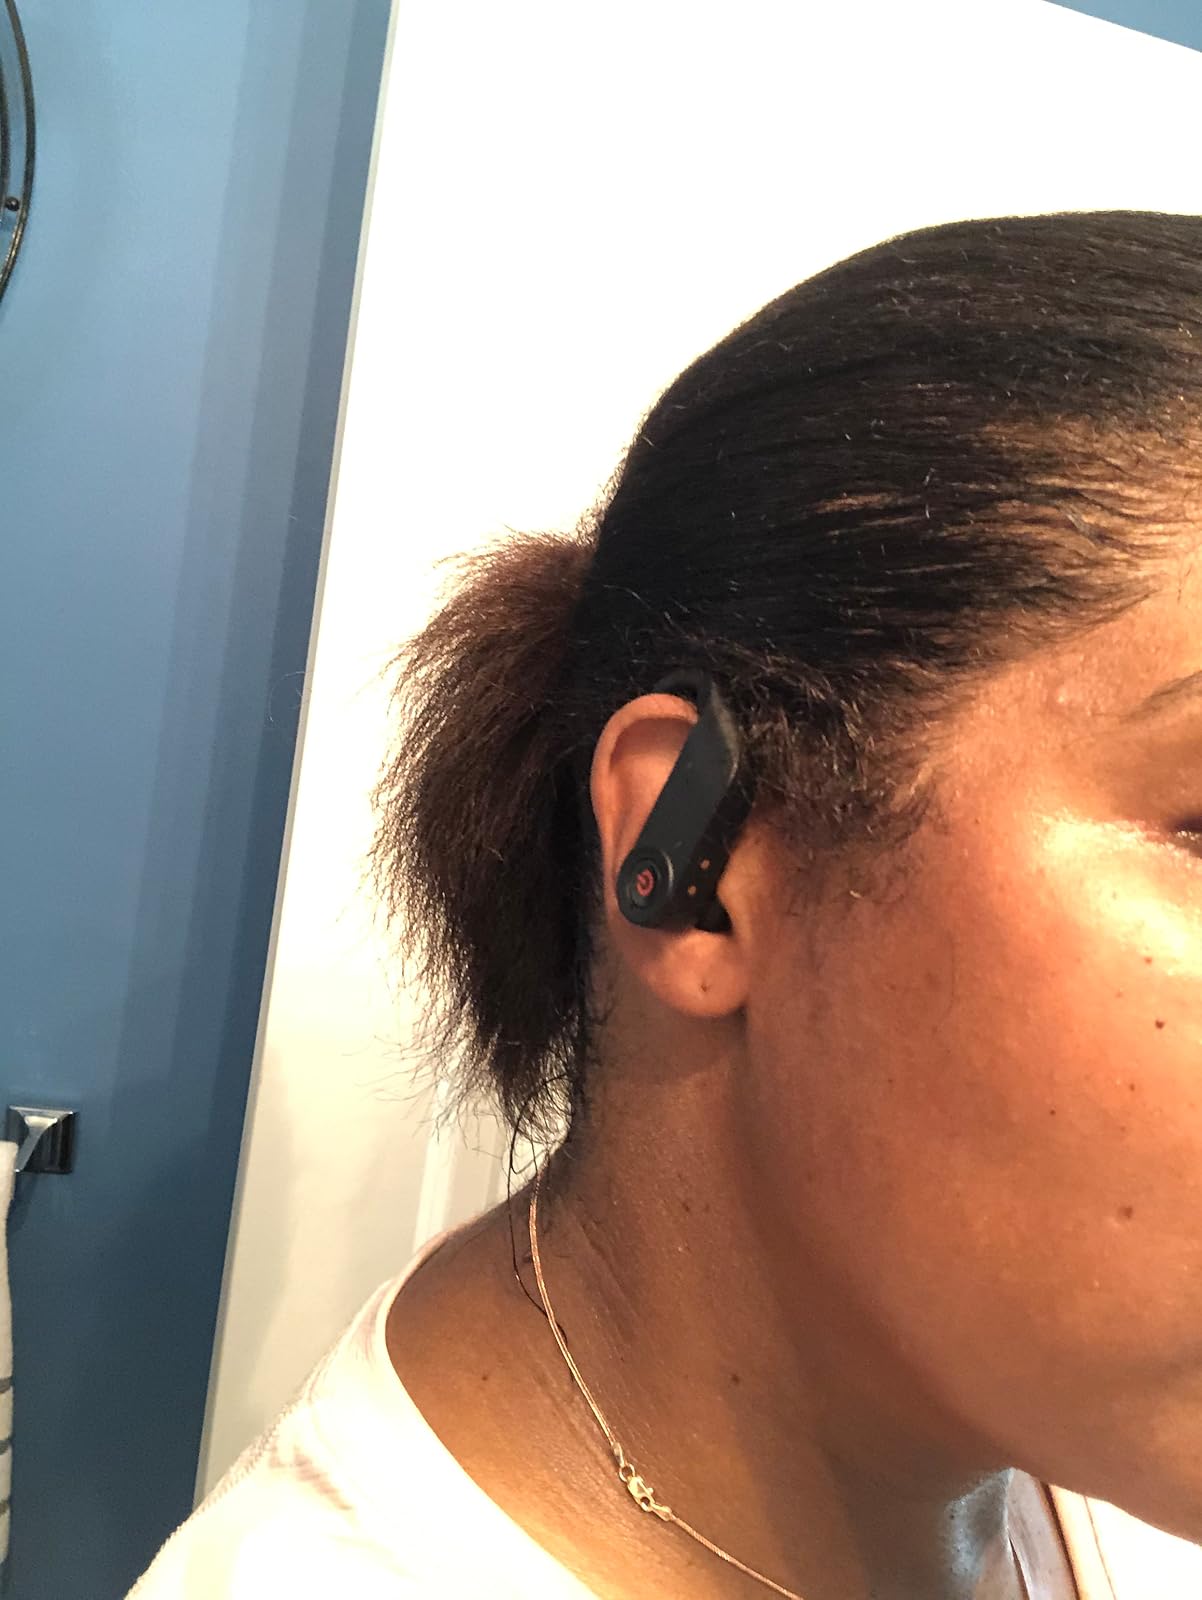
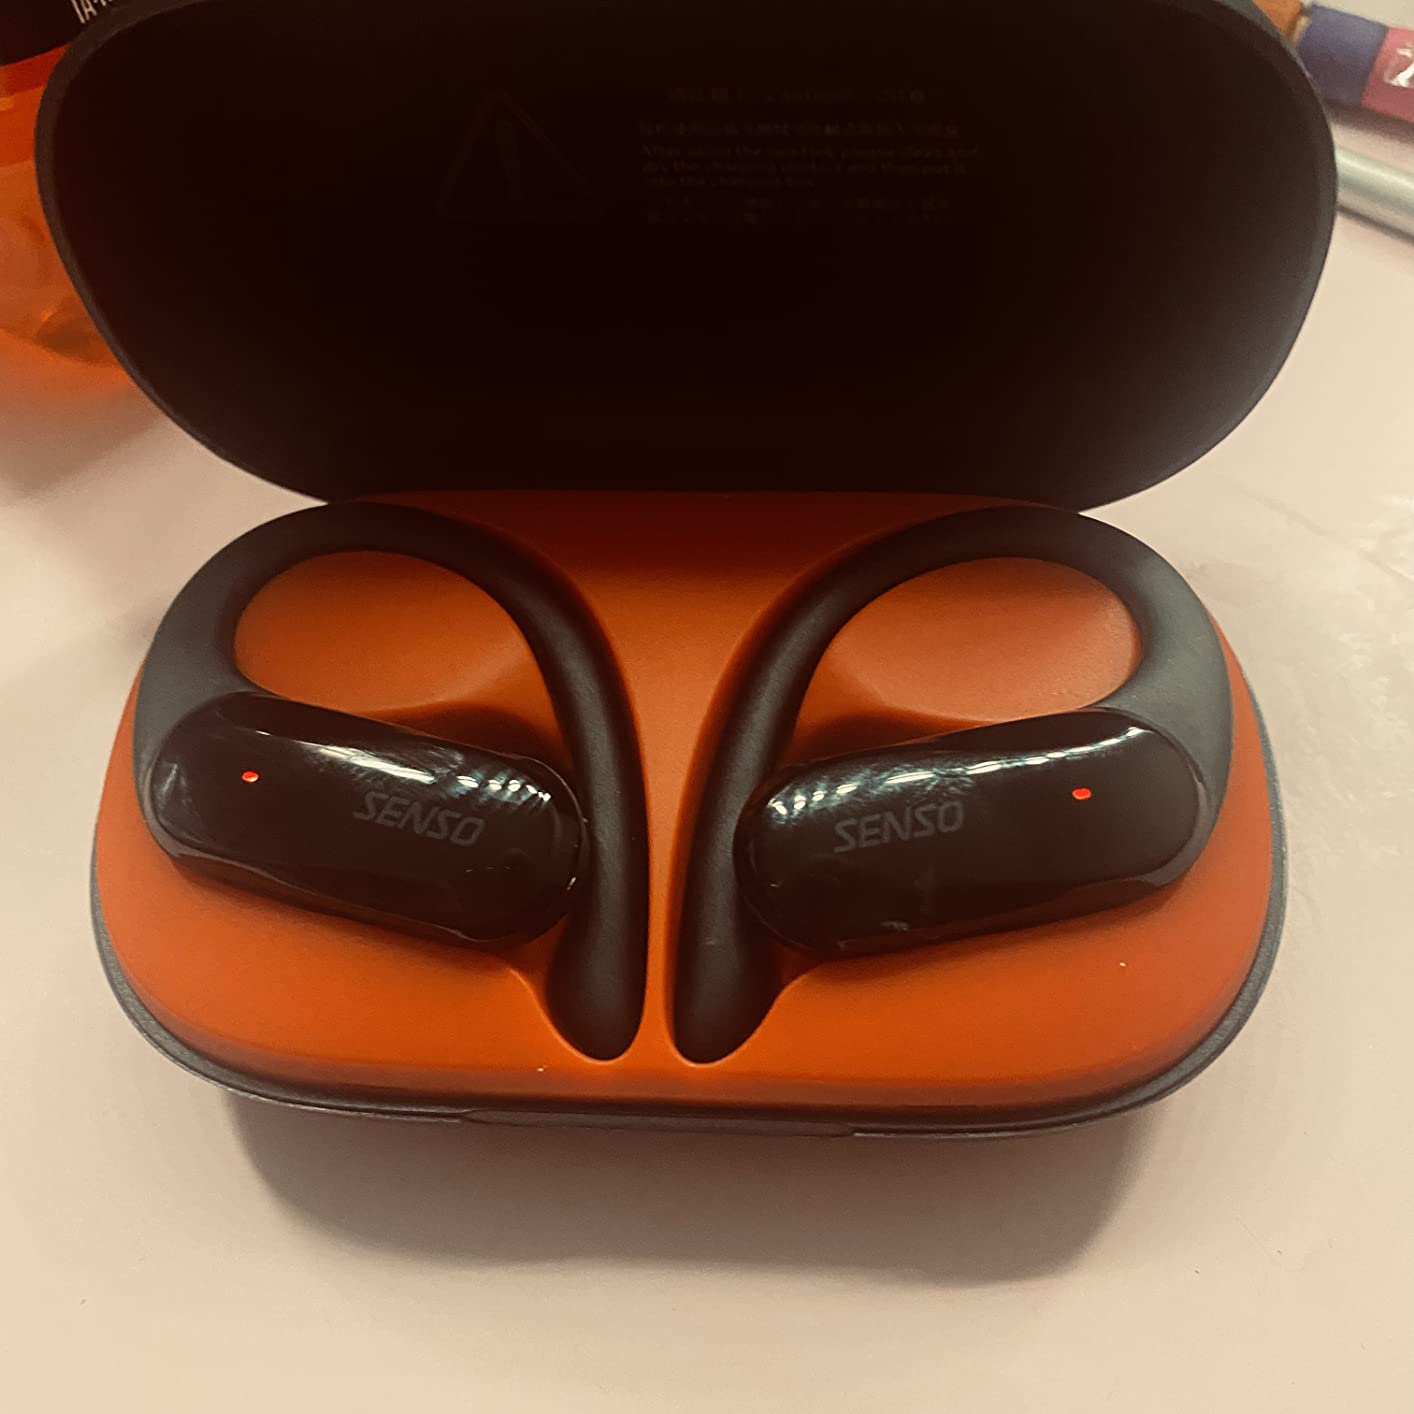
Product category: earbuds
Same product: no